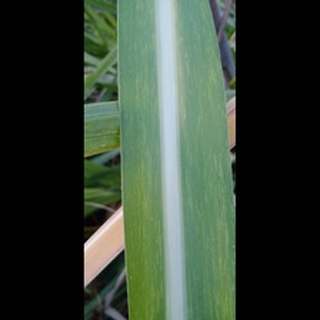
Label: sugarcane_mosaic